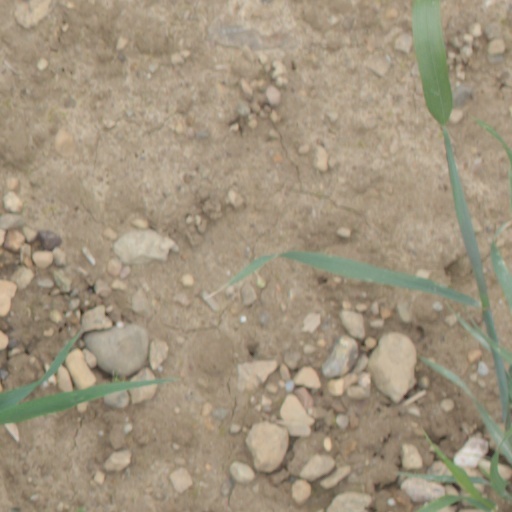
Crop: wheat